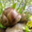
Label: snail